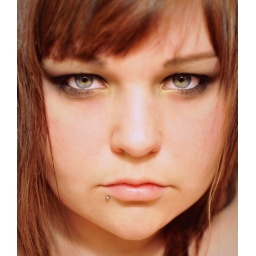
Litterally was sitting in bed last night bored out of my mind and decided to take a picture of myself.